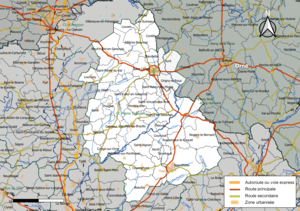
Carte géographique de la Communauté de communes Maine Saosnois, département de la Sarthe, France. Composition au 1er janvier 2019.
La communauté de communes Maine Saosnois est une communauté de communes française, créée au 1ᵉʳ janvier 2017 et située dans les départements de la Sarthe et de l'Orne et les régions Pays de la Loire et Normandie.